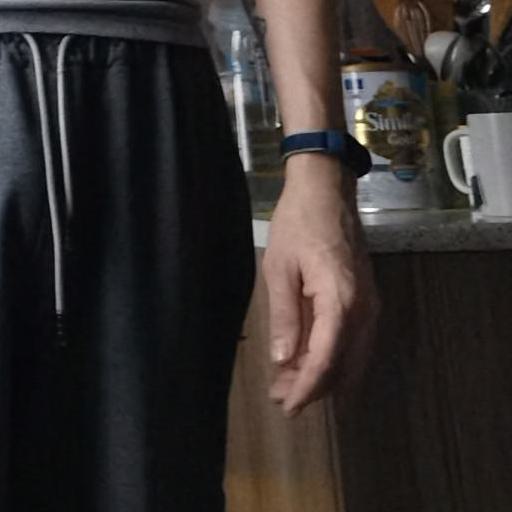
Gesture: no_gesture